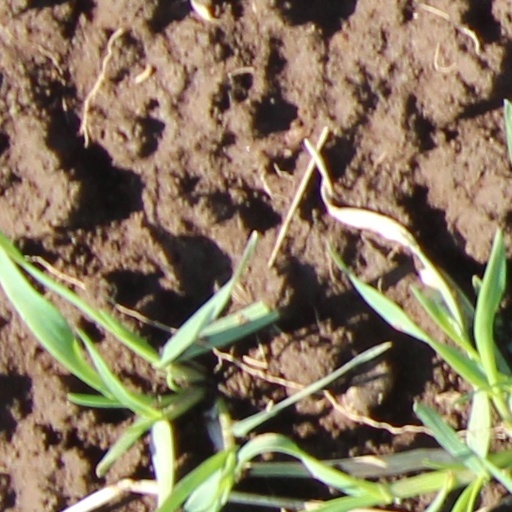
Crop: wheat